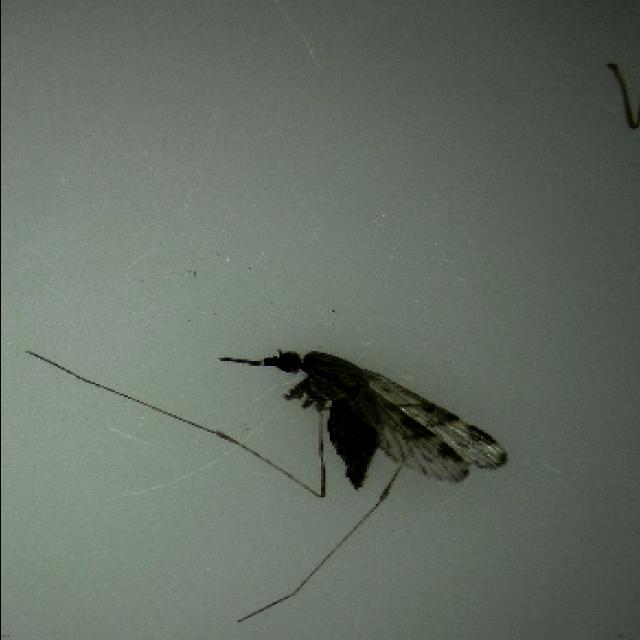
Species: anopheles_sinensis